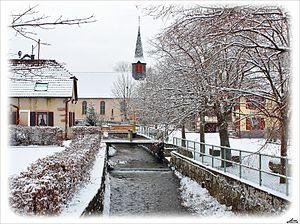
Le village de Bassemberg sous la neige.